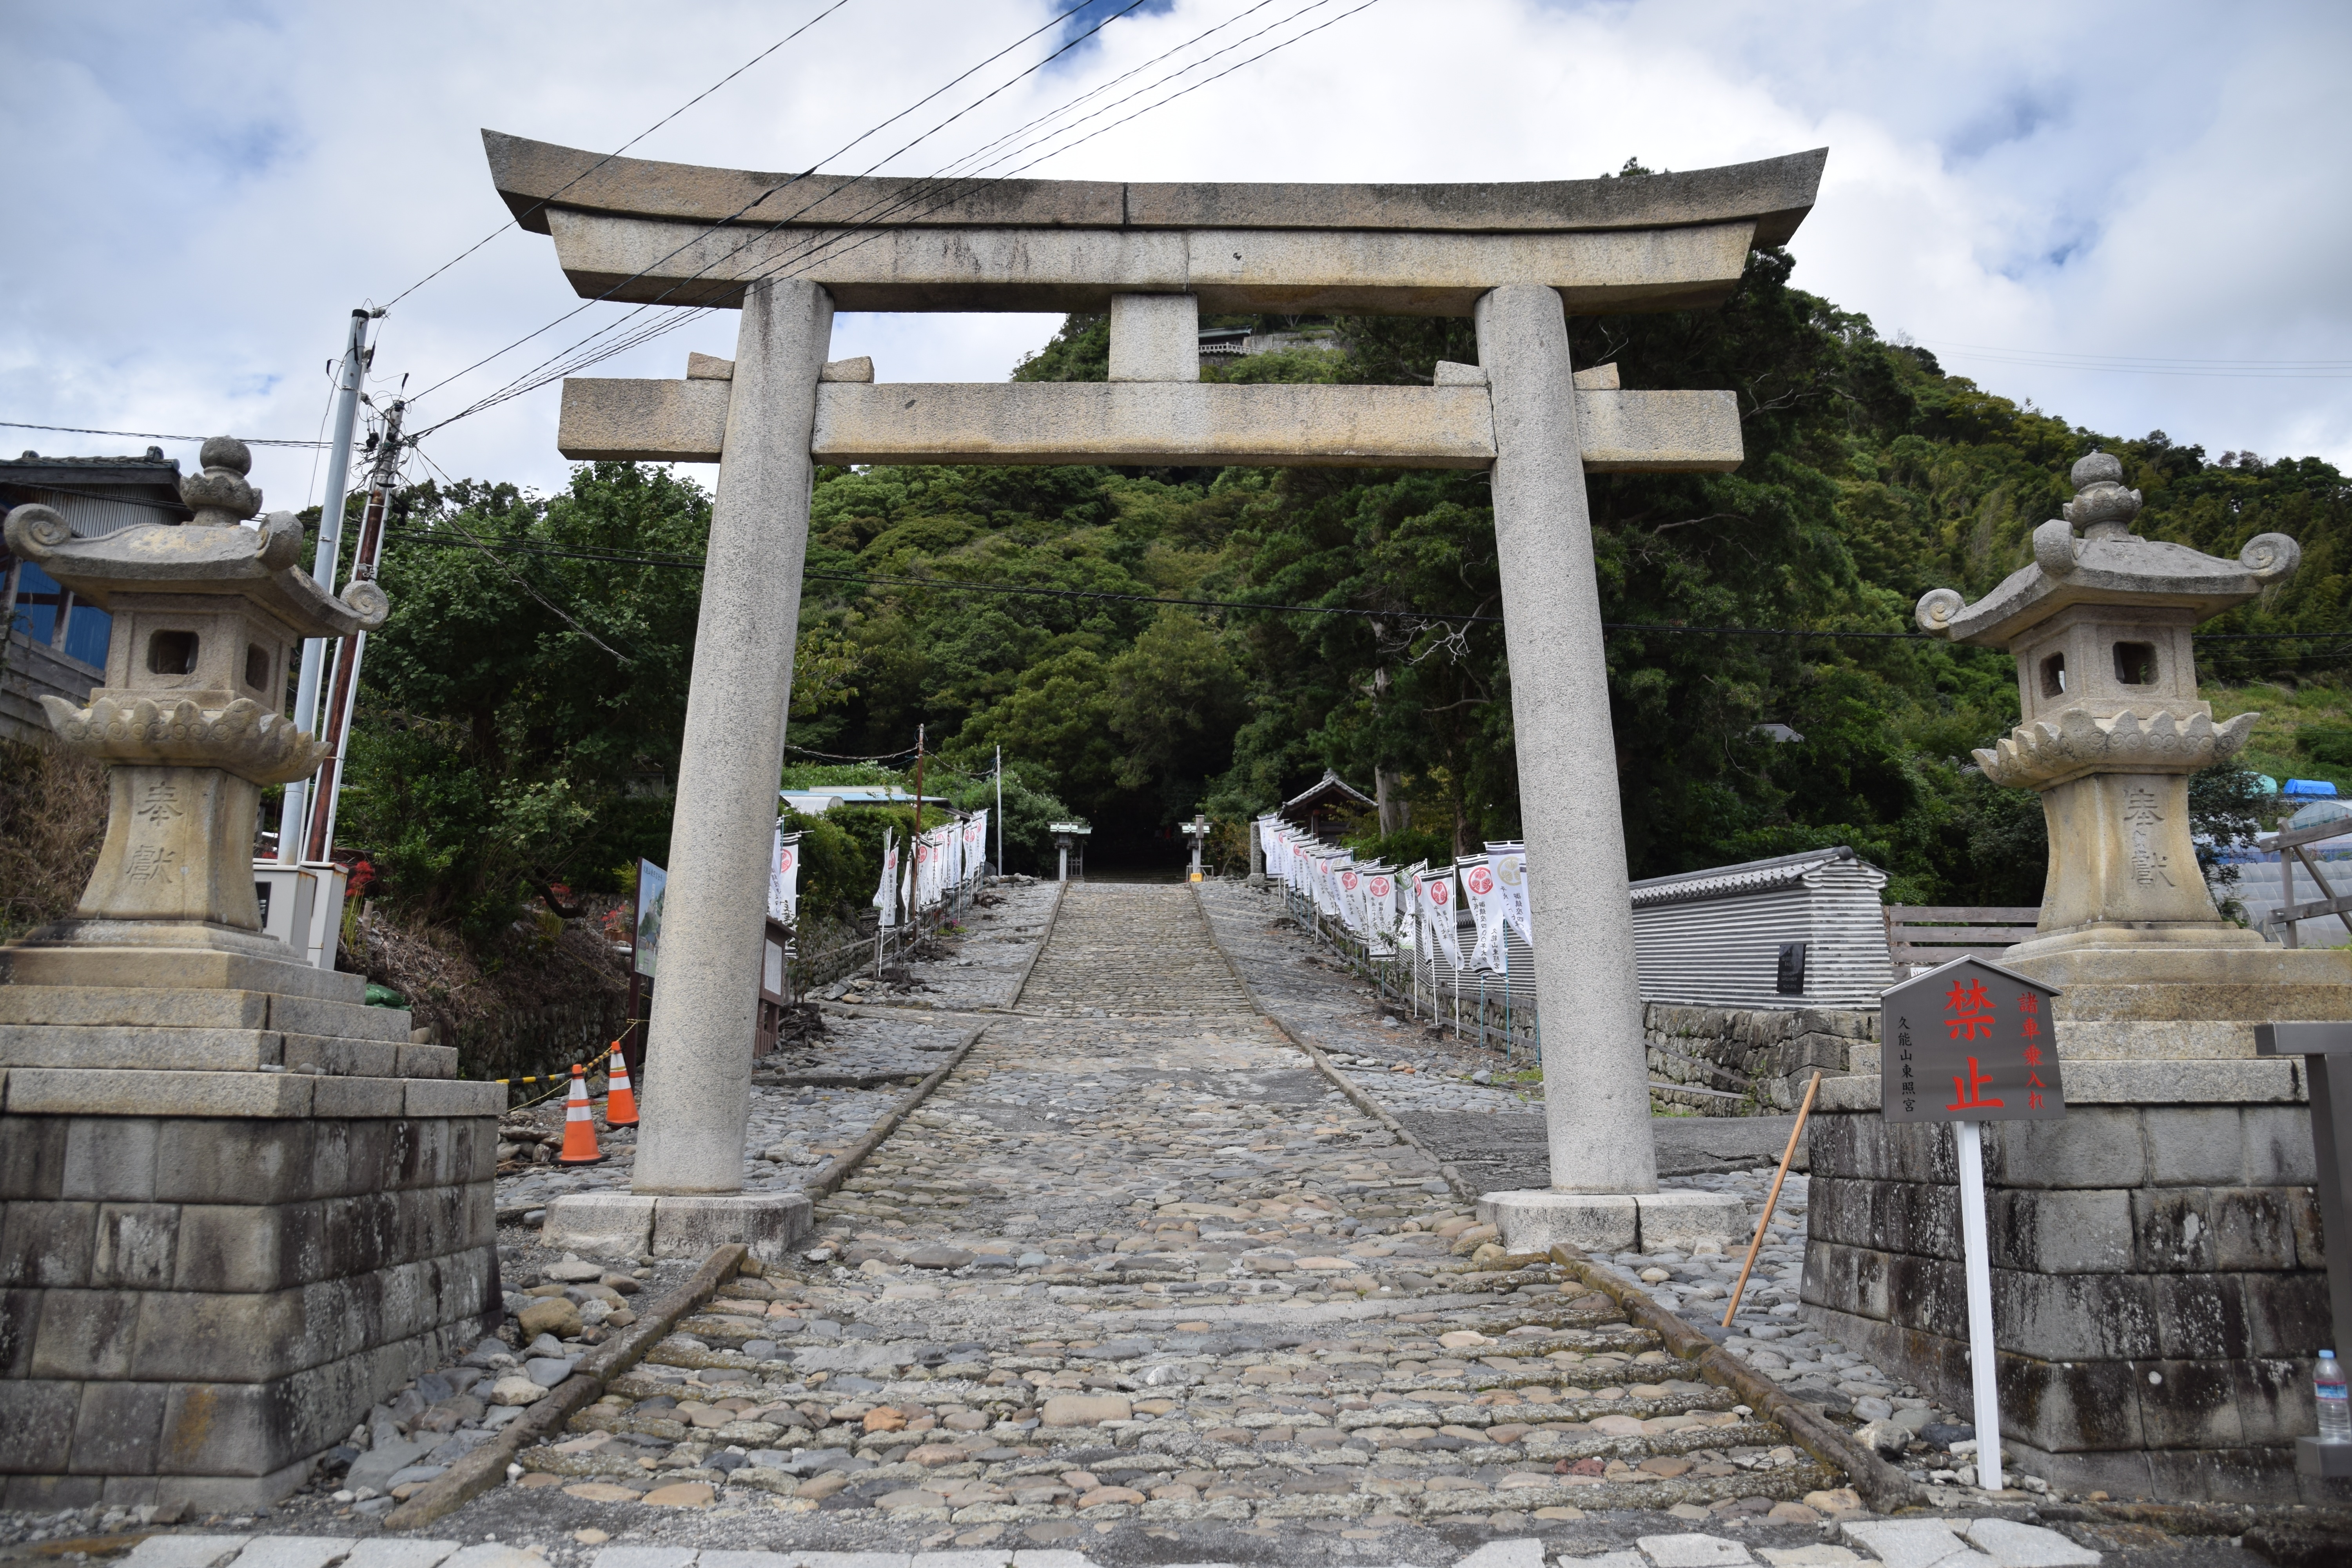
forest, architecture, monument, park, japan, place of worship, temple, columns, shrine, torii, historical, shimizu, ancient history, shinto shrine, shire entrance